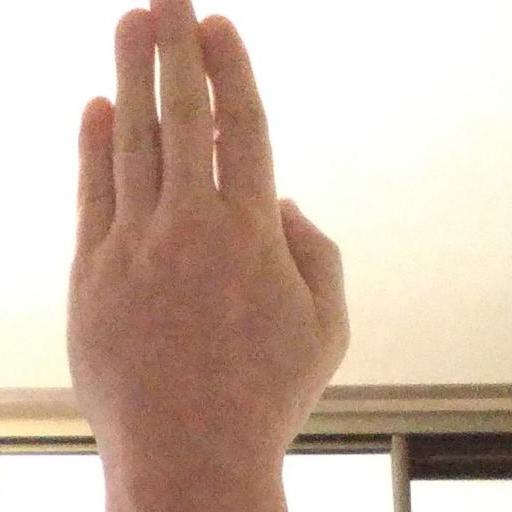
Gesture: stop_inverted